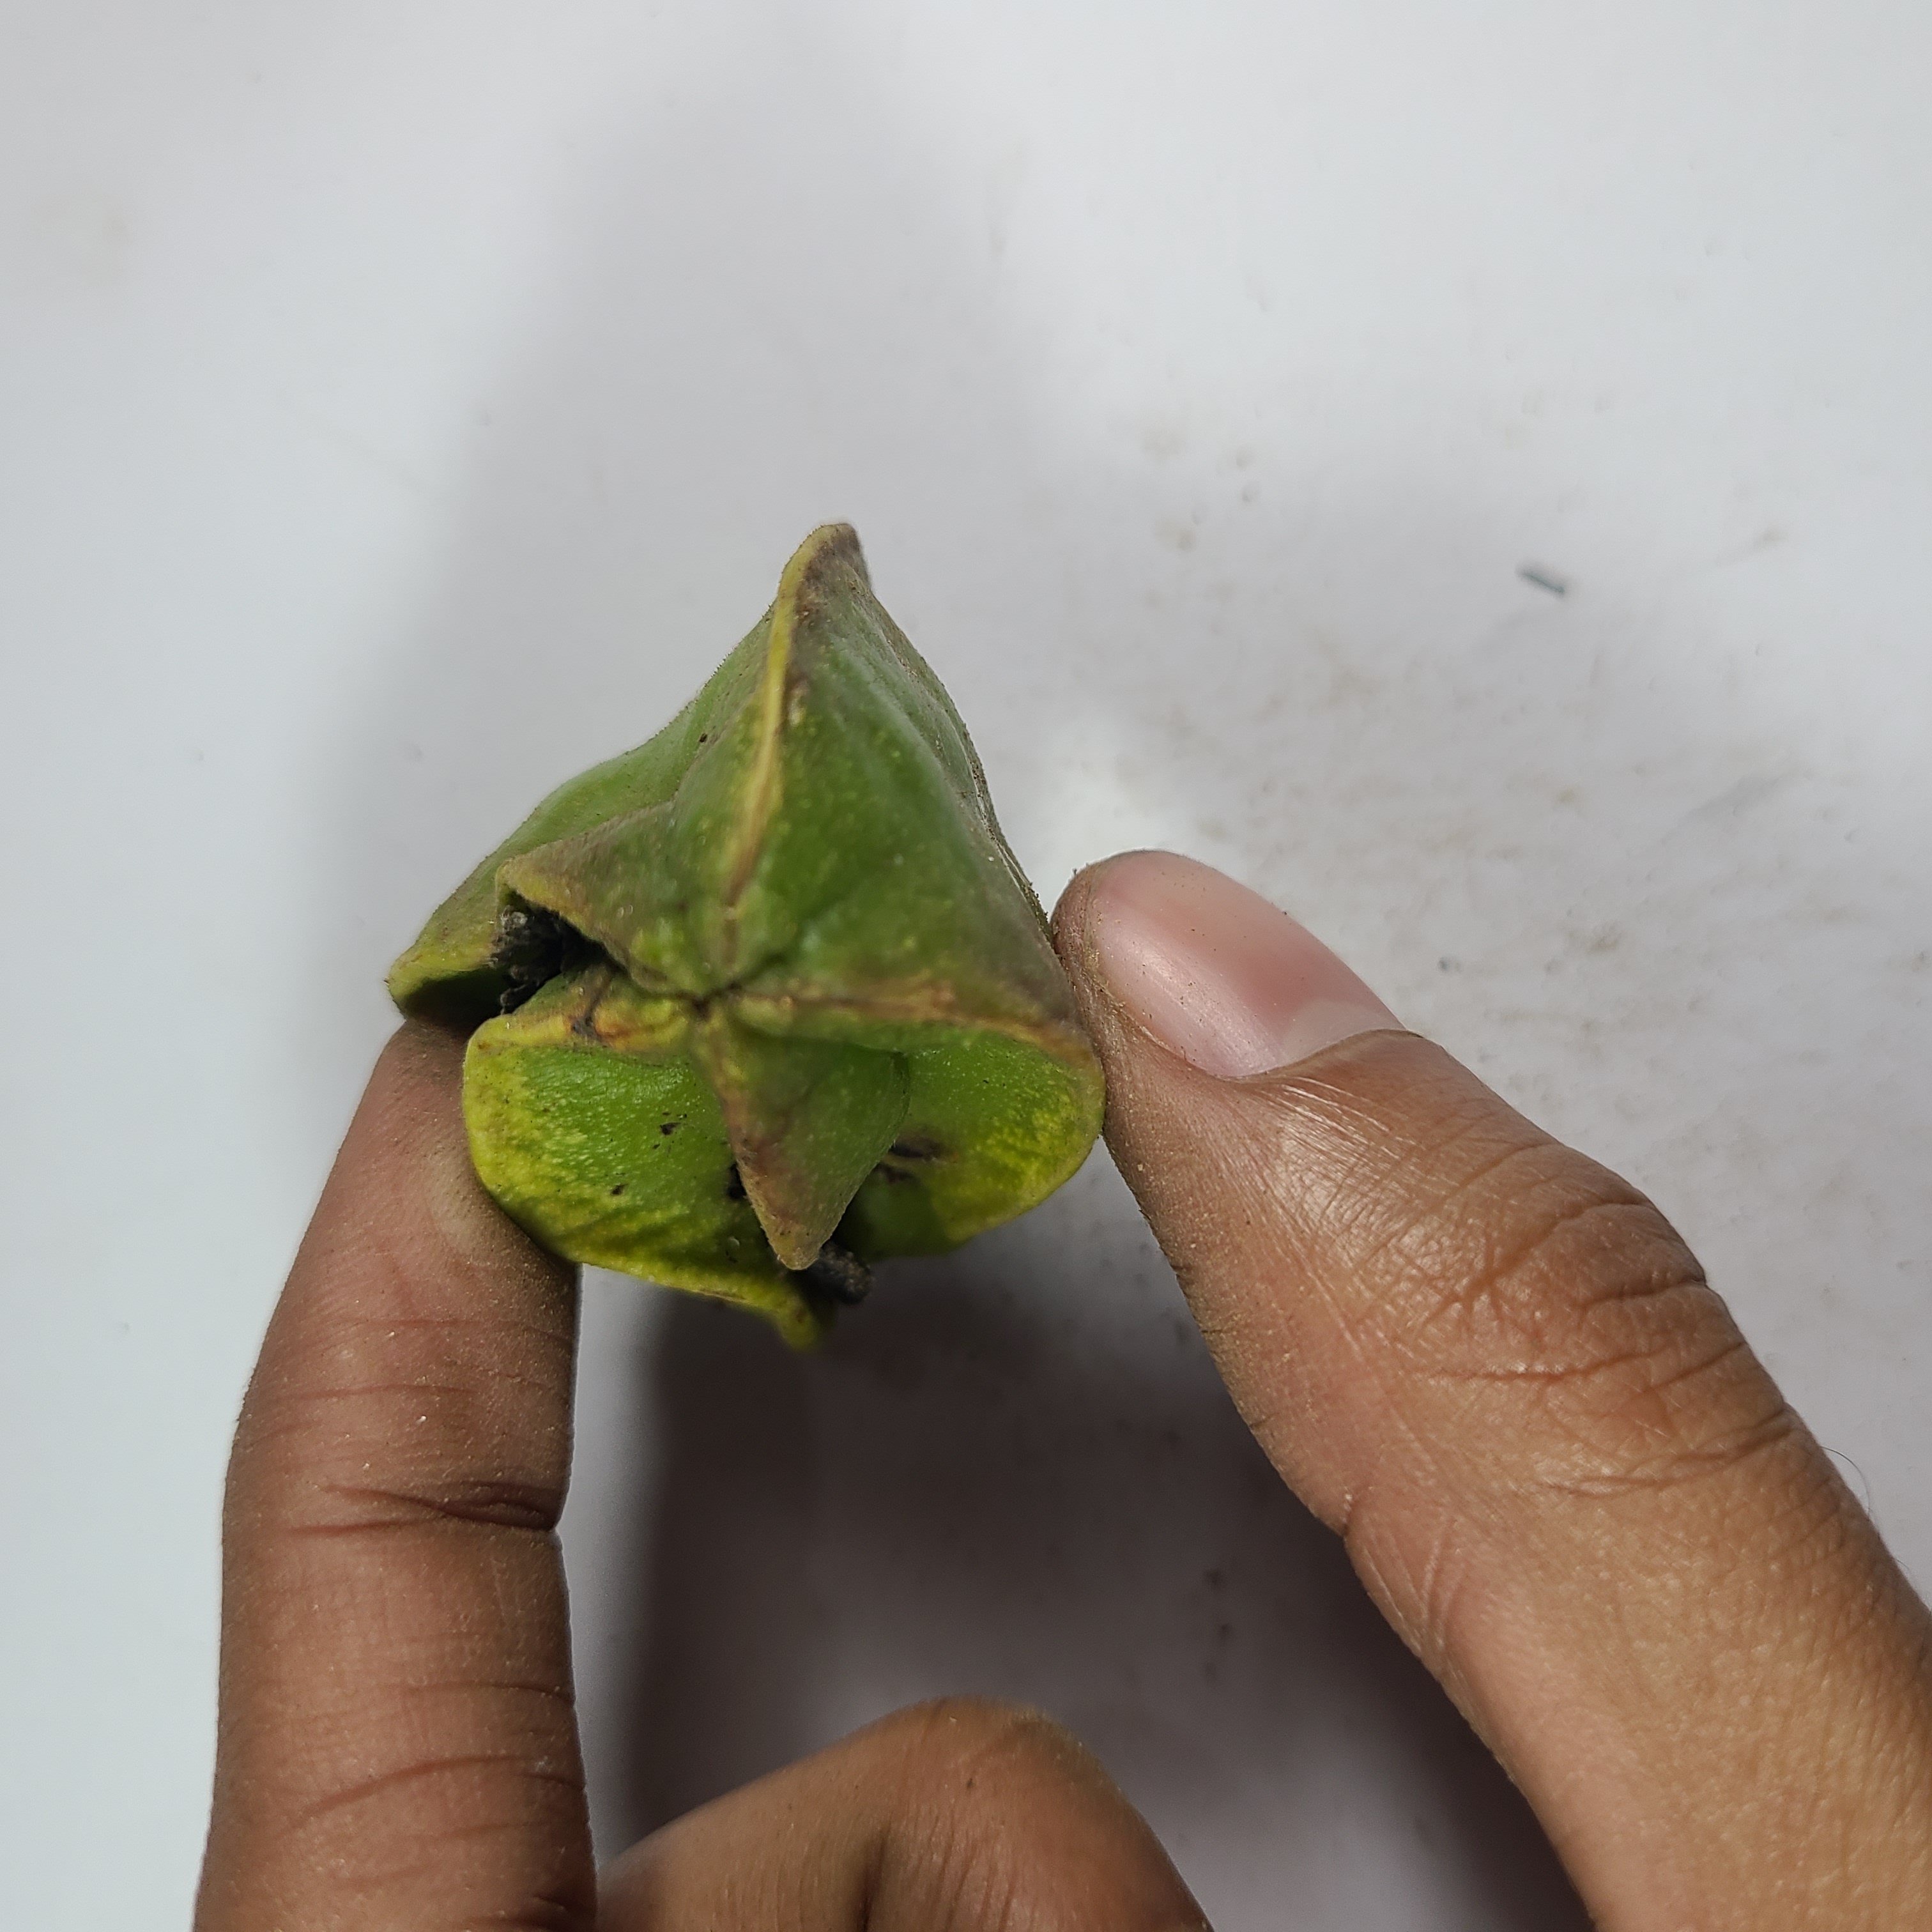
Label: Unhealthy Fruits